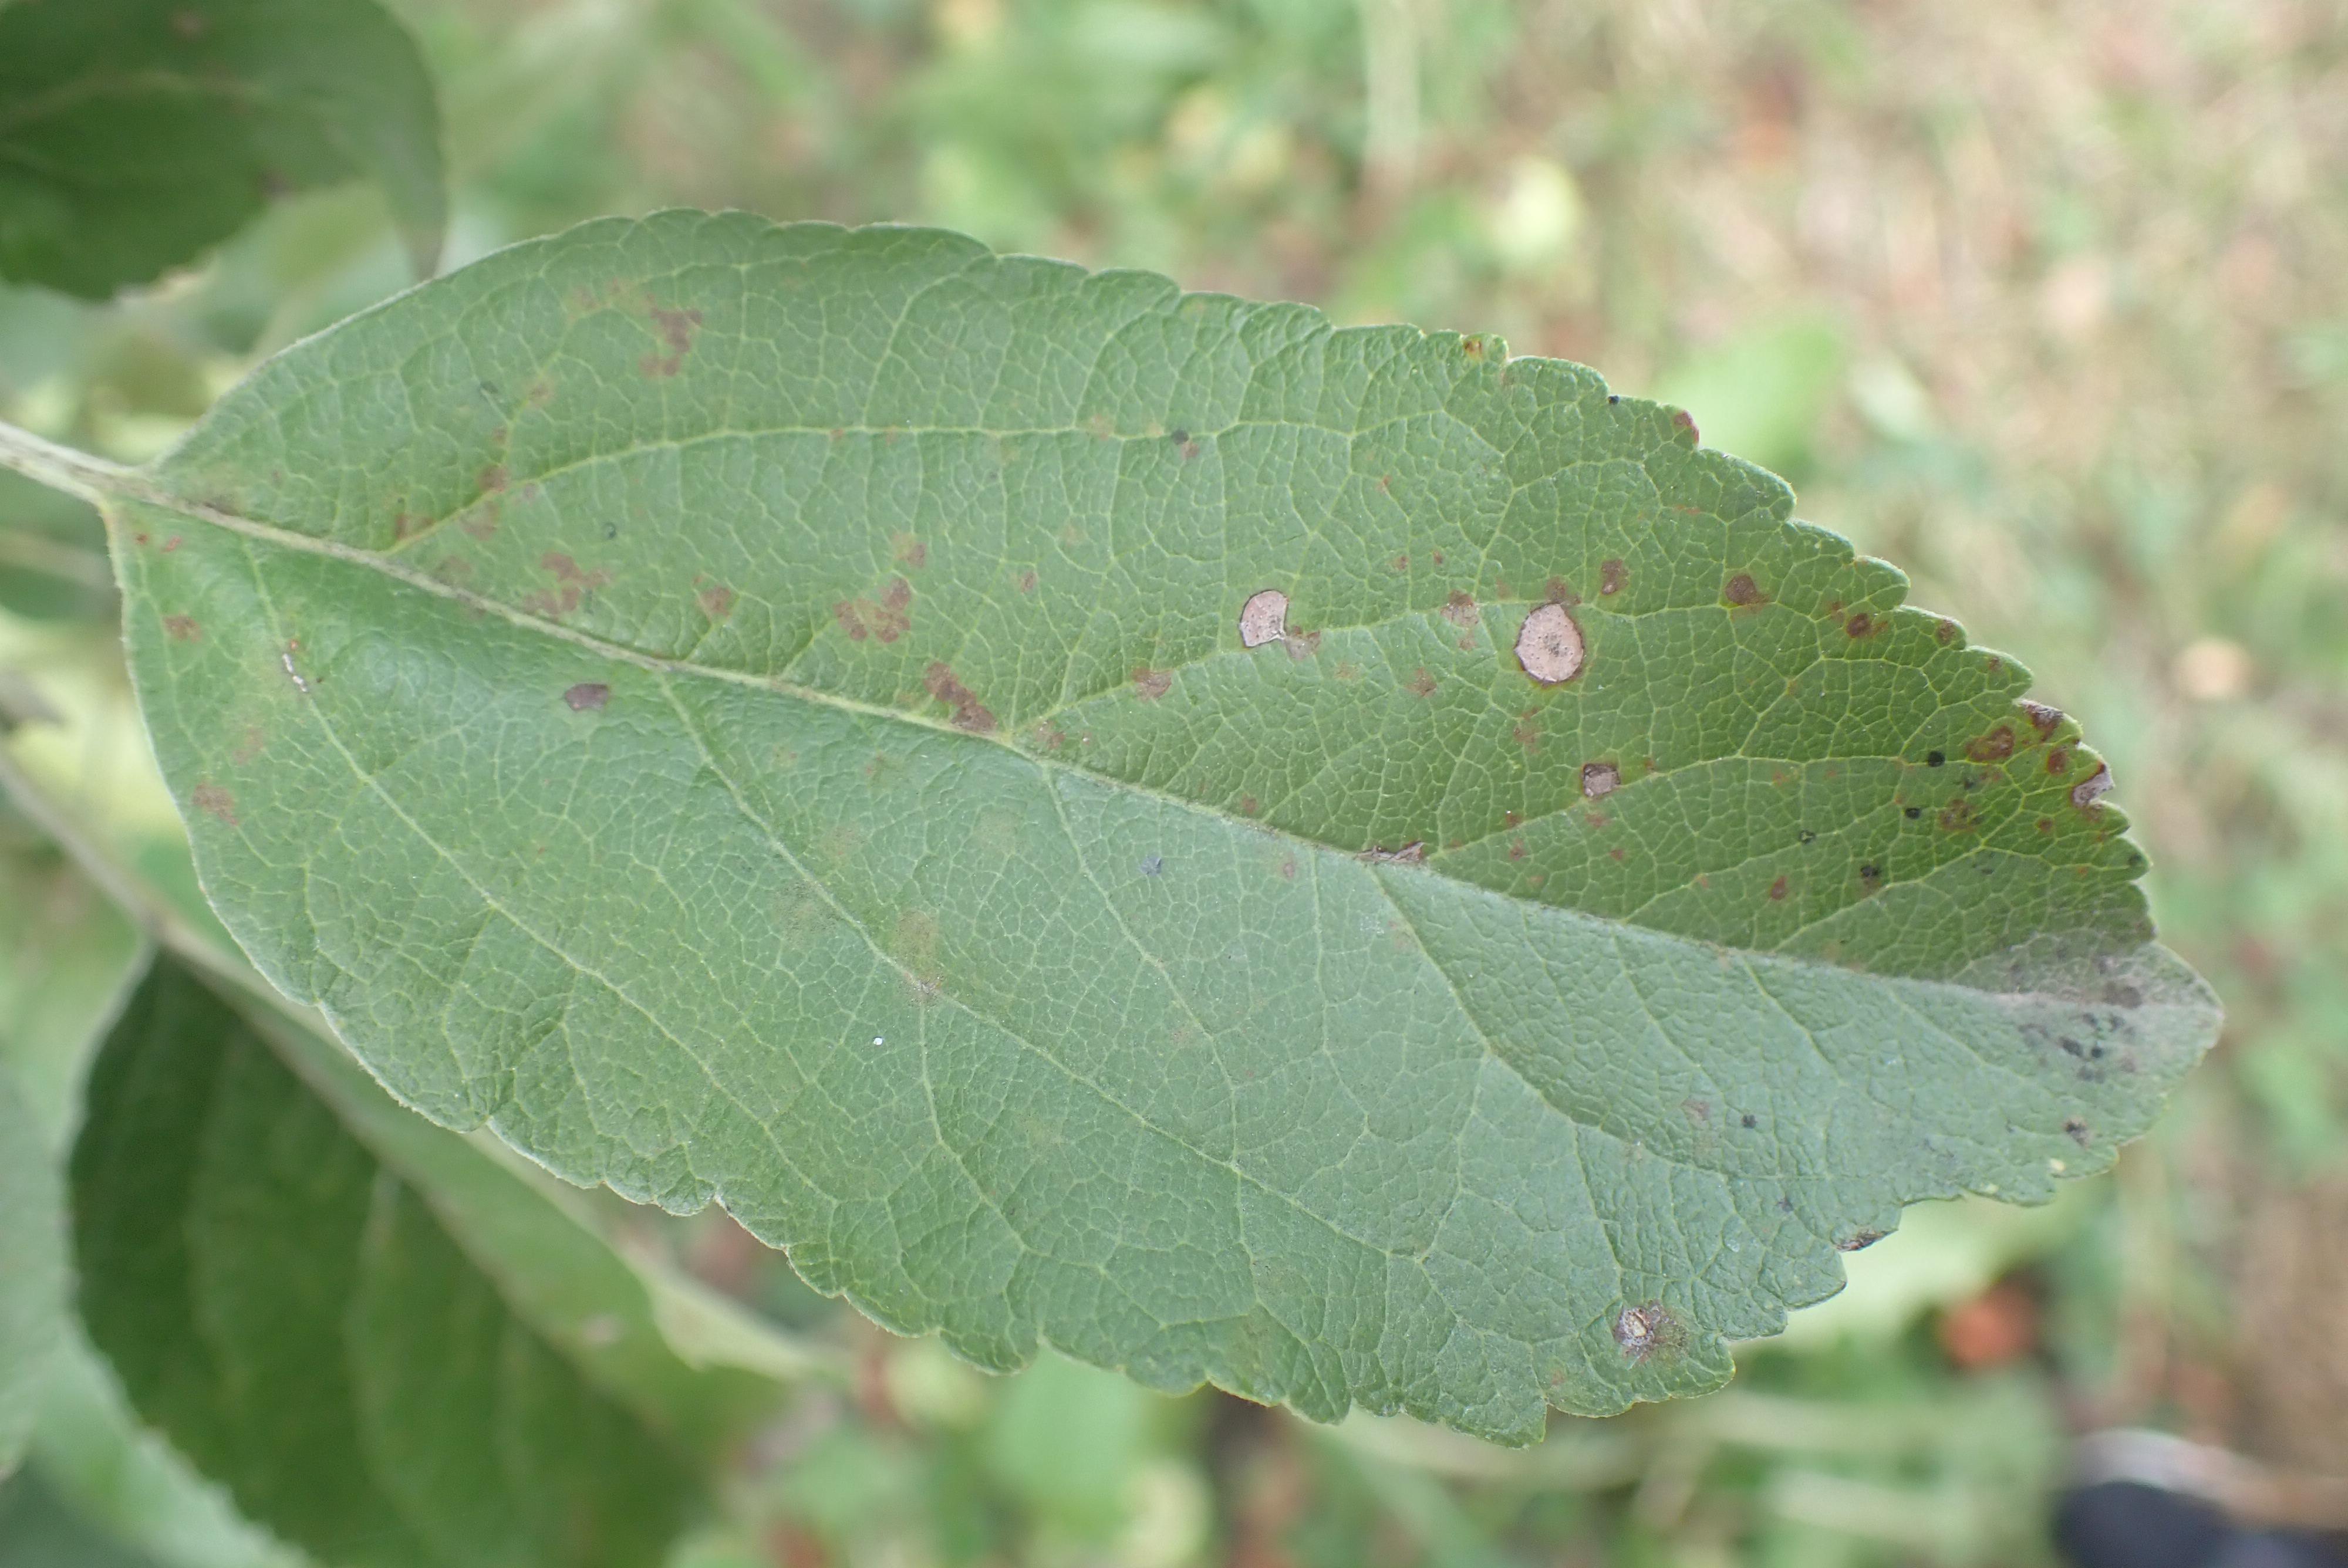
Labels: scab, frog_eye_leaf_spot